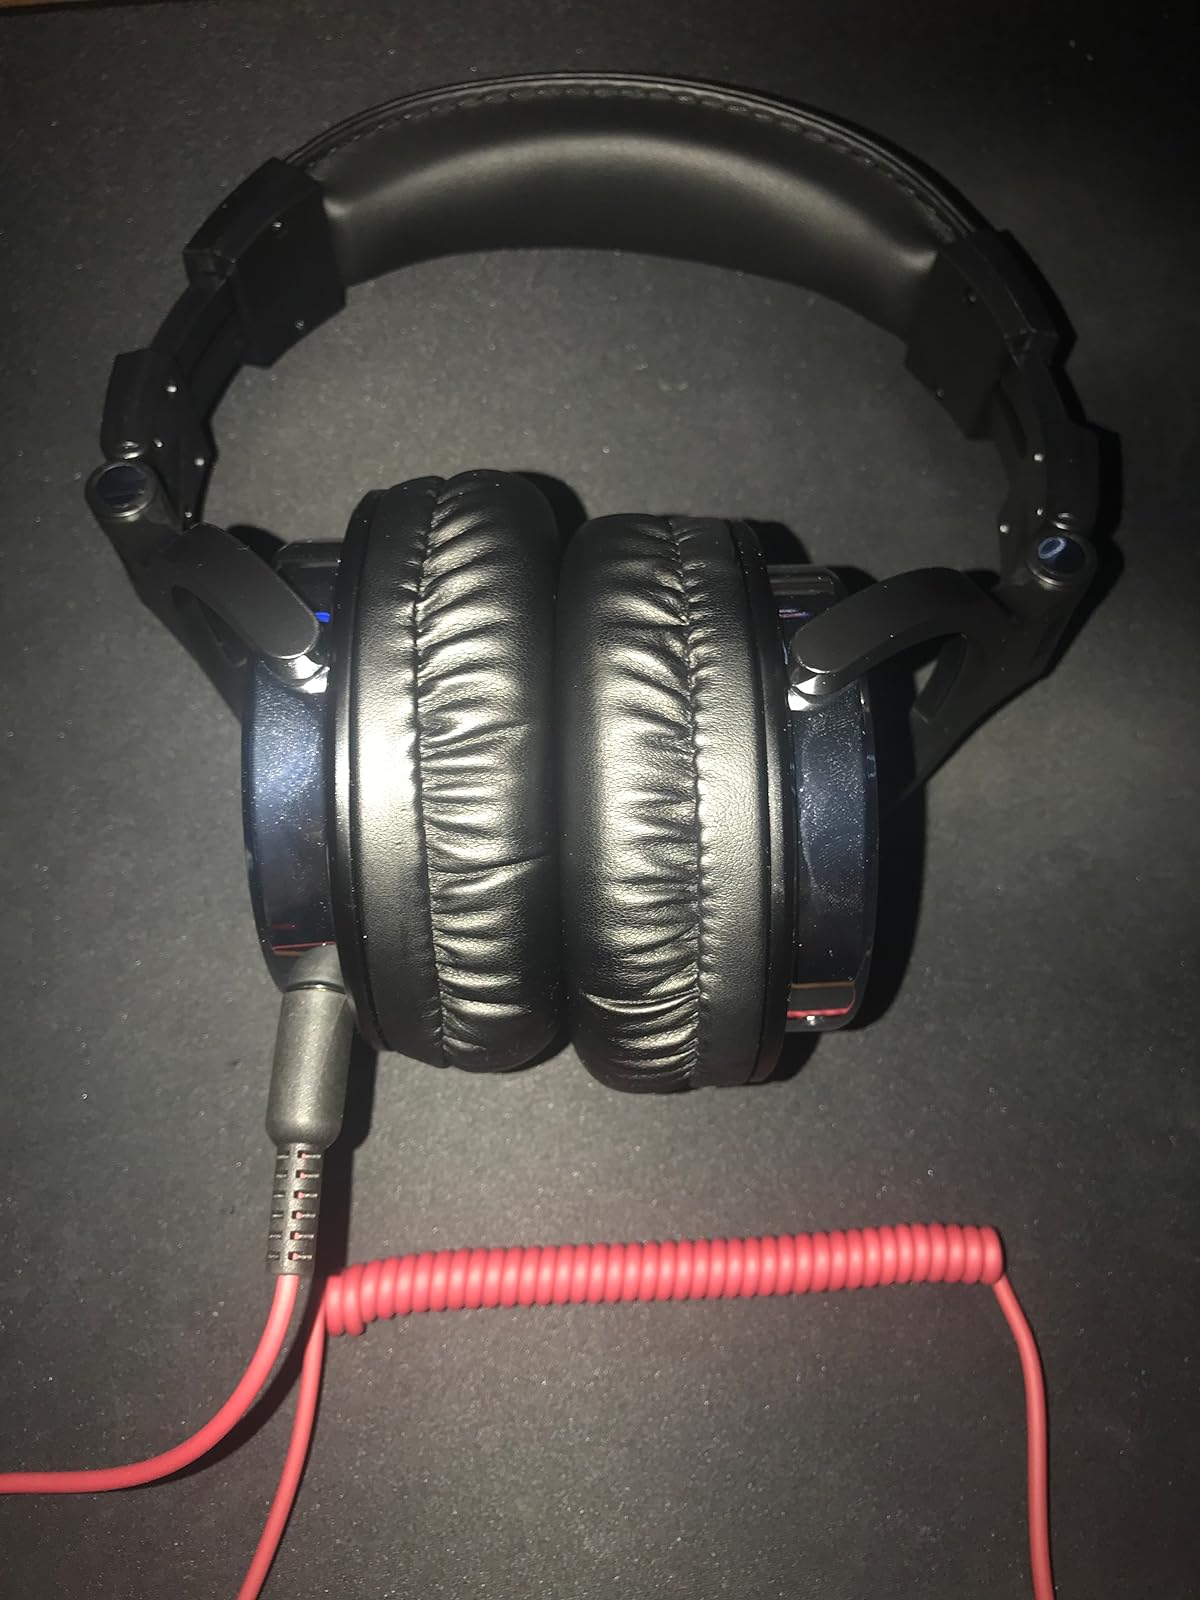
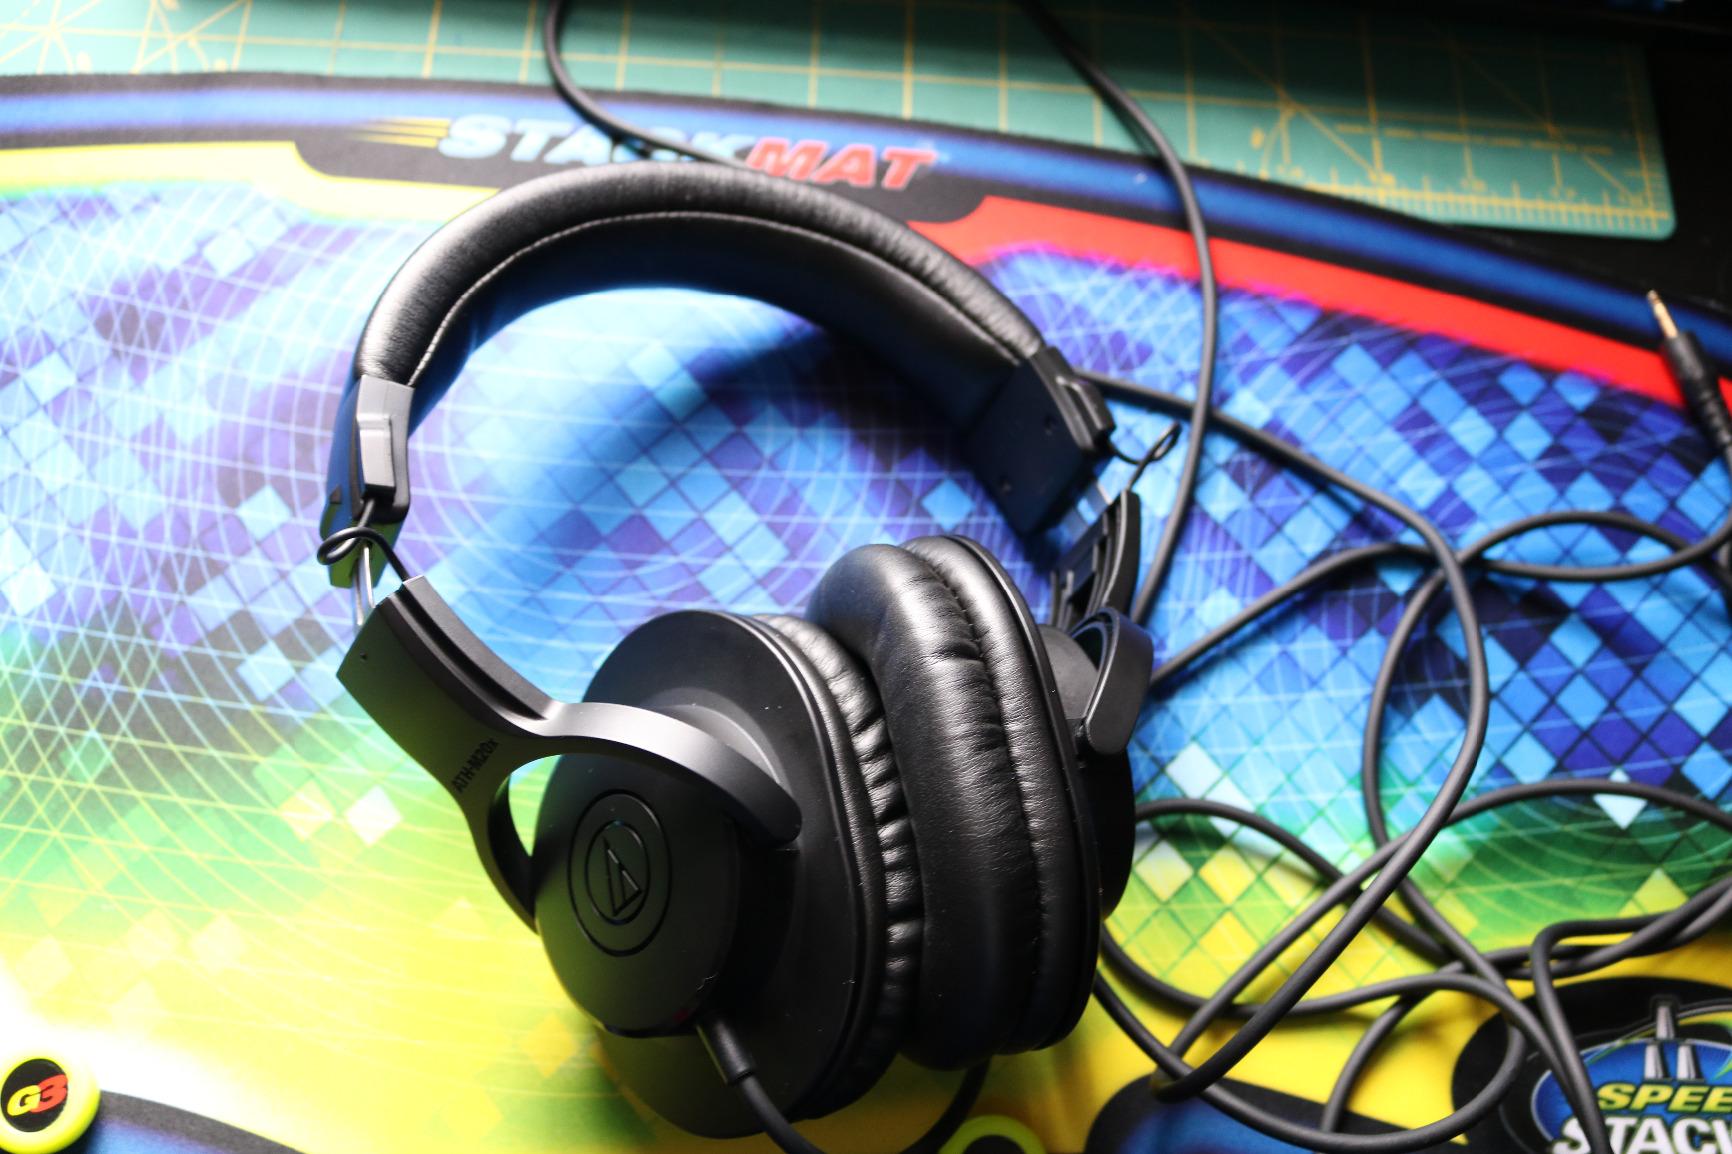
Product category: headphones
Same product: no